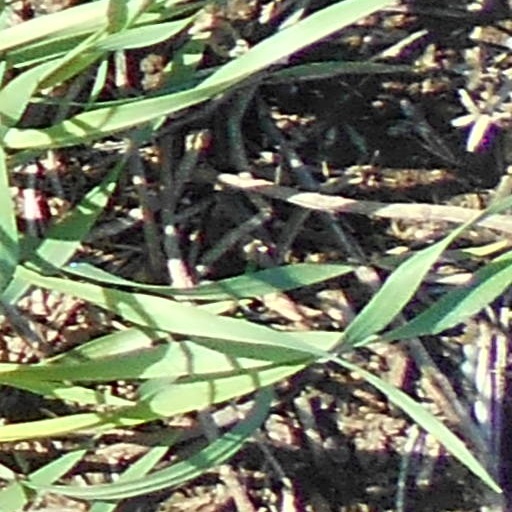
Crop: wheat